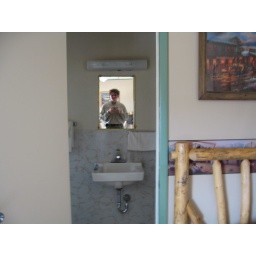
A self-portait in the bathroom mirror of Greg's and my room (#20!) in the Garfield Motel in Jordan, Montana. On Paleotrek 2009.